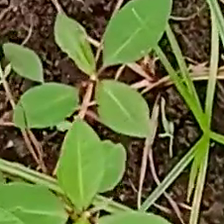
Weed species: Moti_dudhi(Euphorbia_geneculata_L)